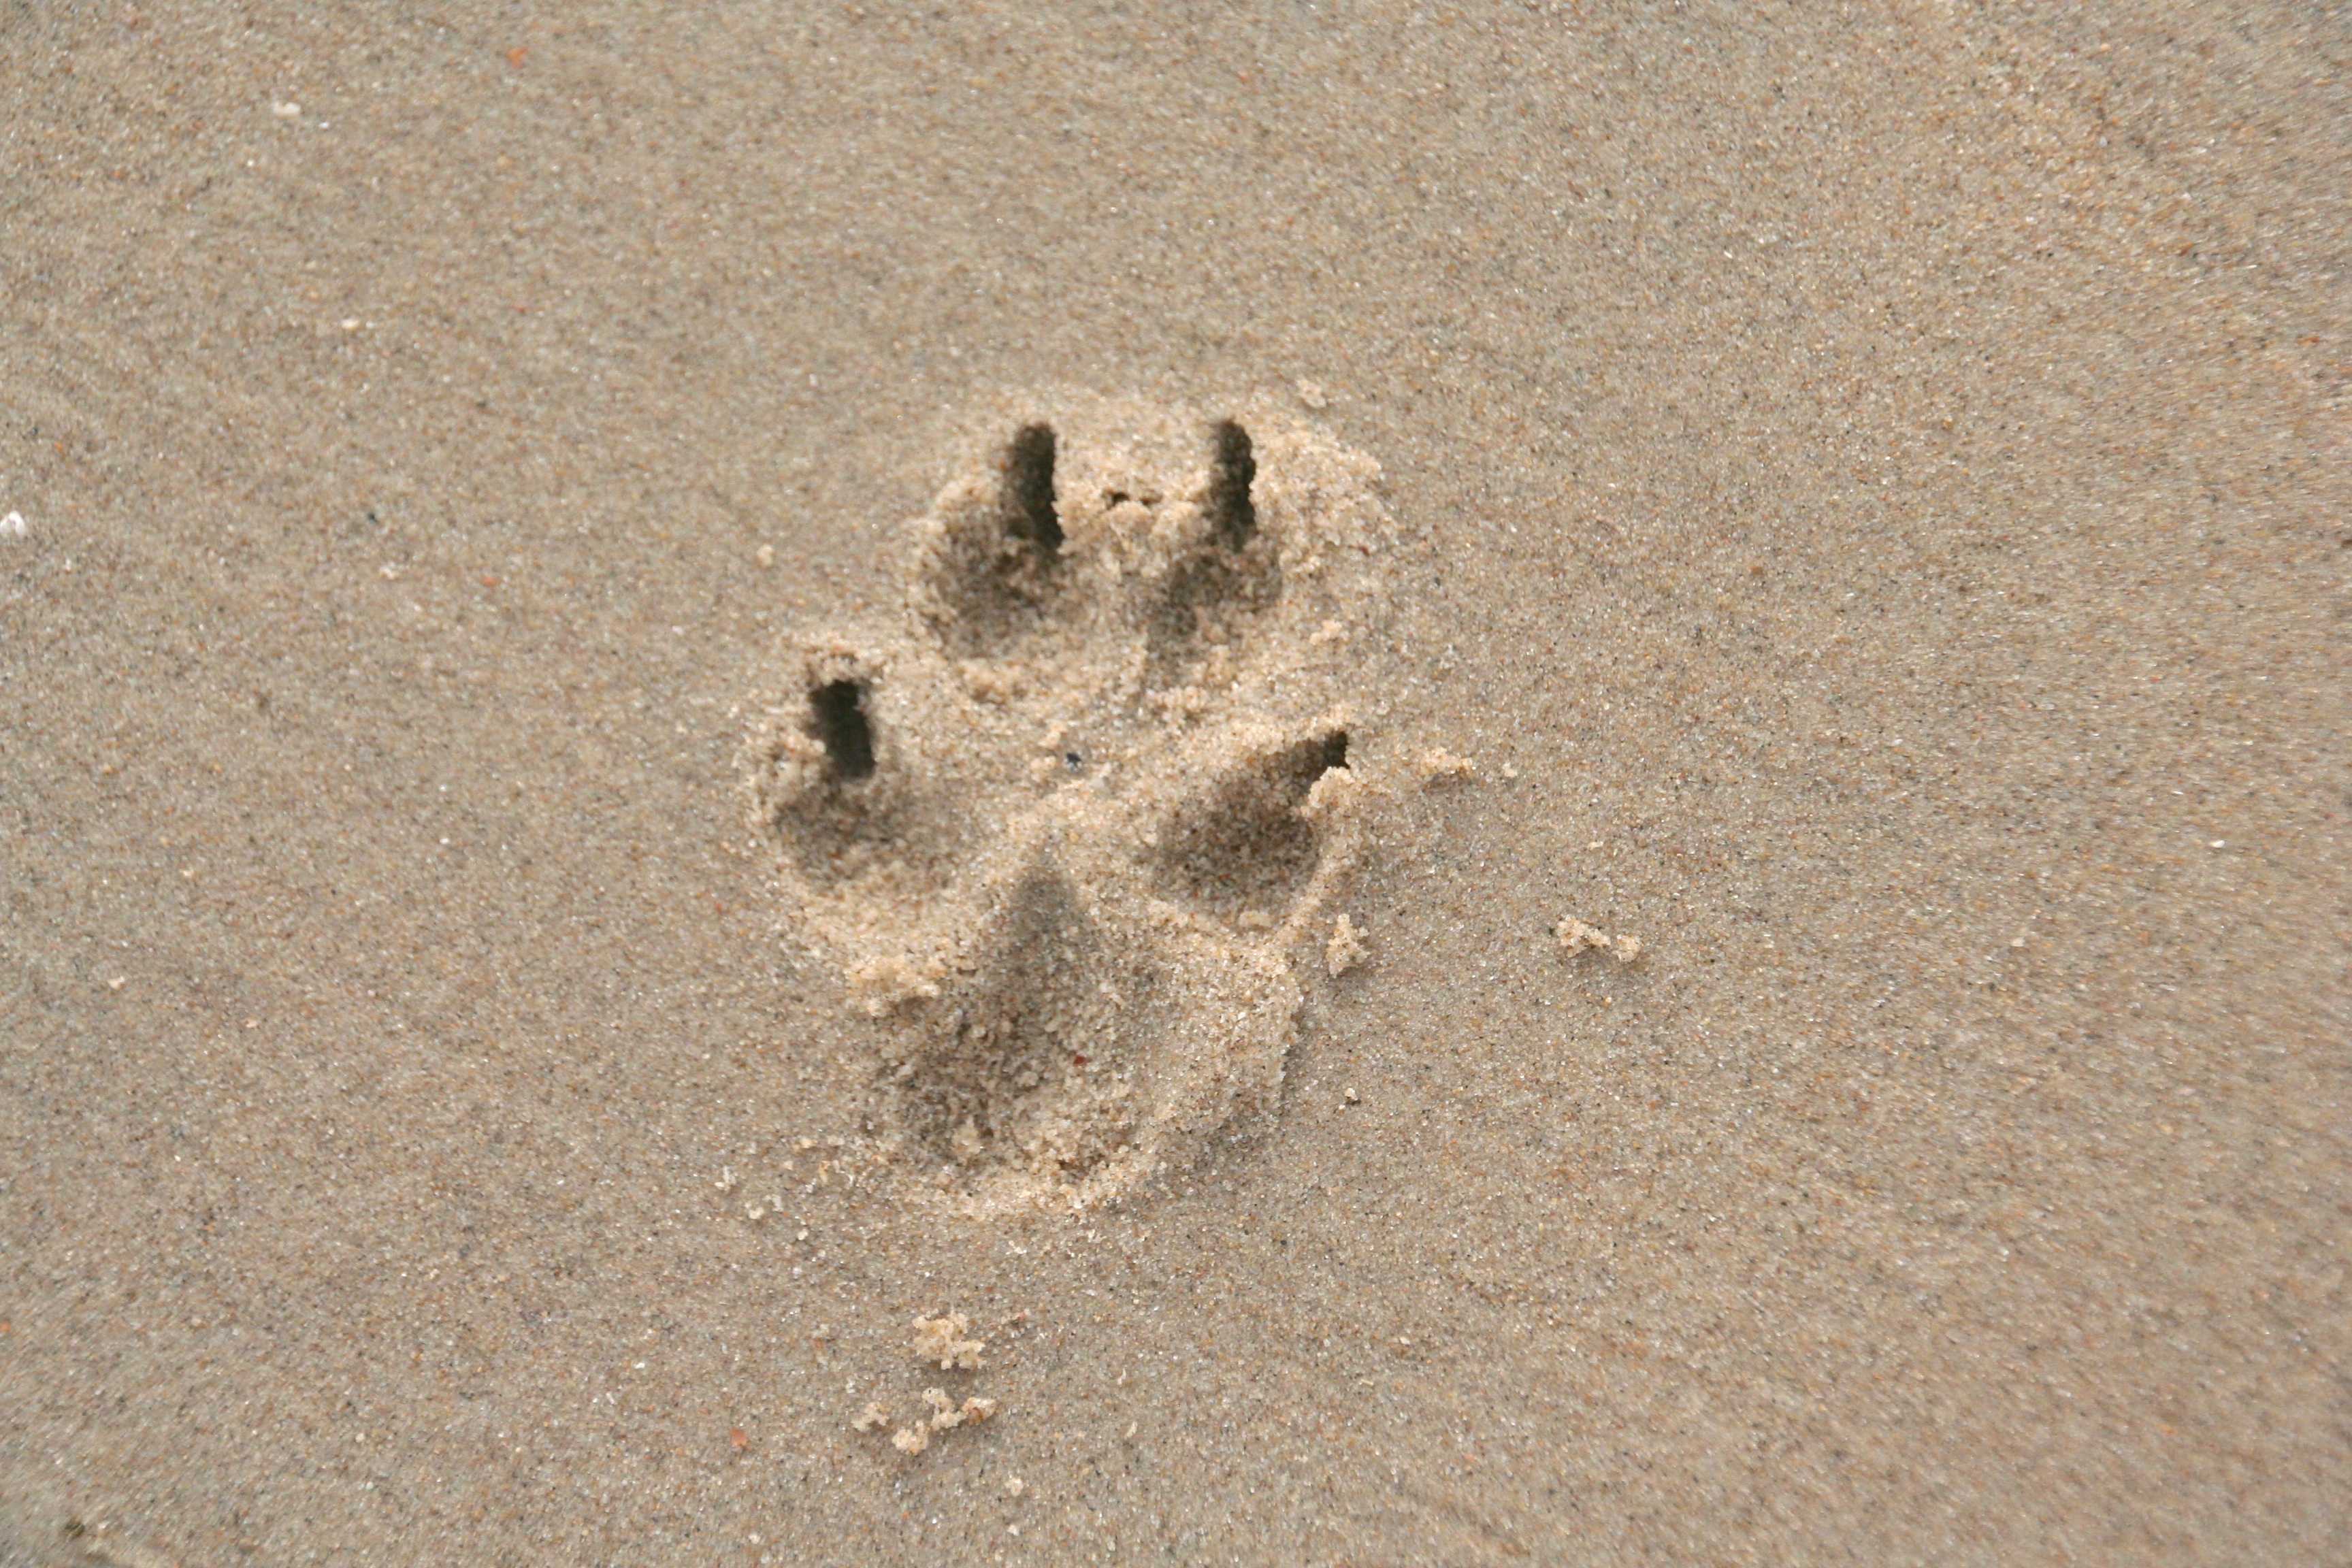
sand, rock, footprint, dog, soil, material, trace, dog paw, paw print